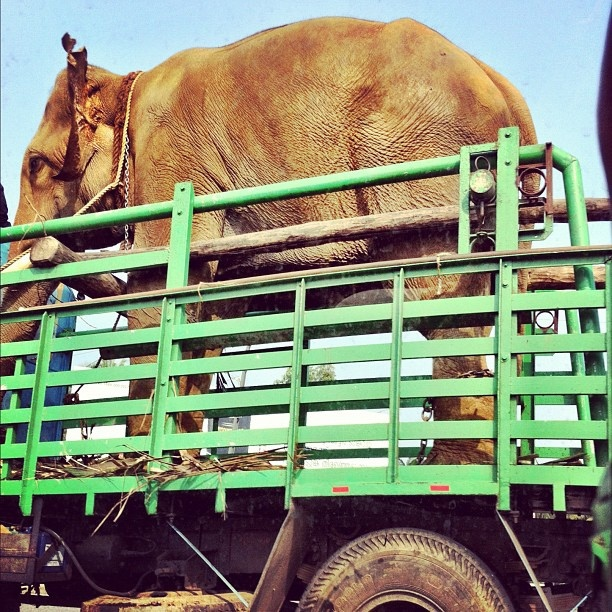
A elephant on the back of a truck.
Elephant that is being transported via a large truck
 a elephant standing inside of a green trailer
an elephant in the back of a truck
A brown cow standing on top of a green truck.